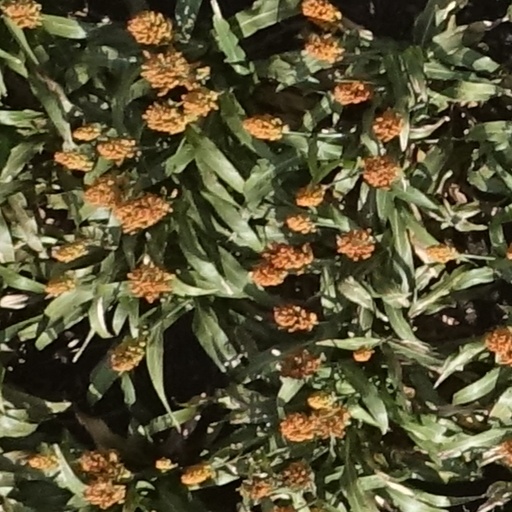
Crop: sorghum